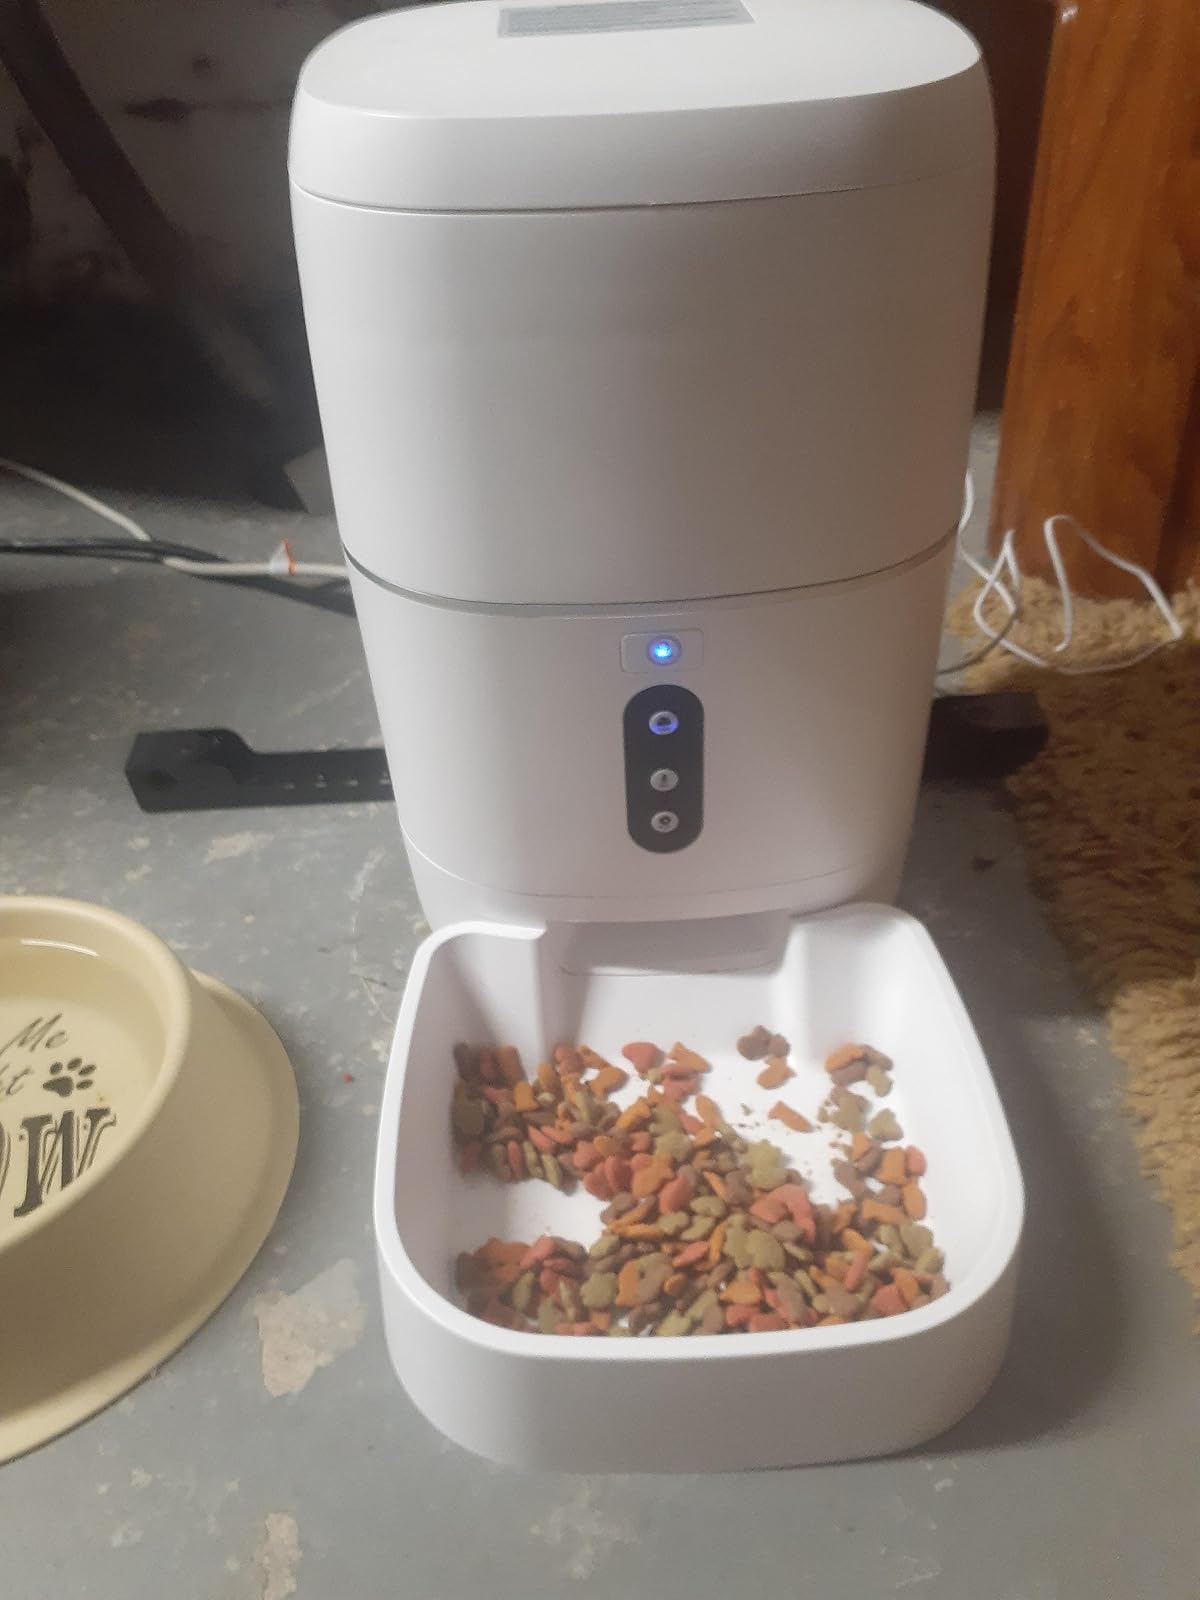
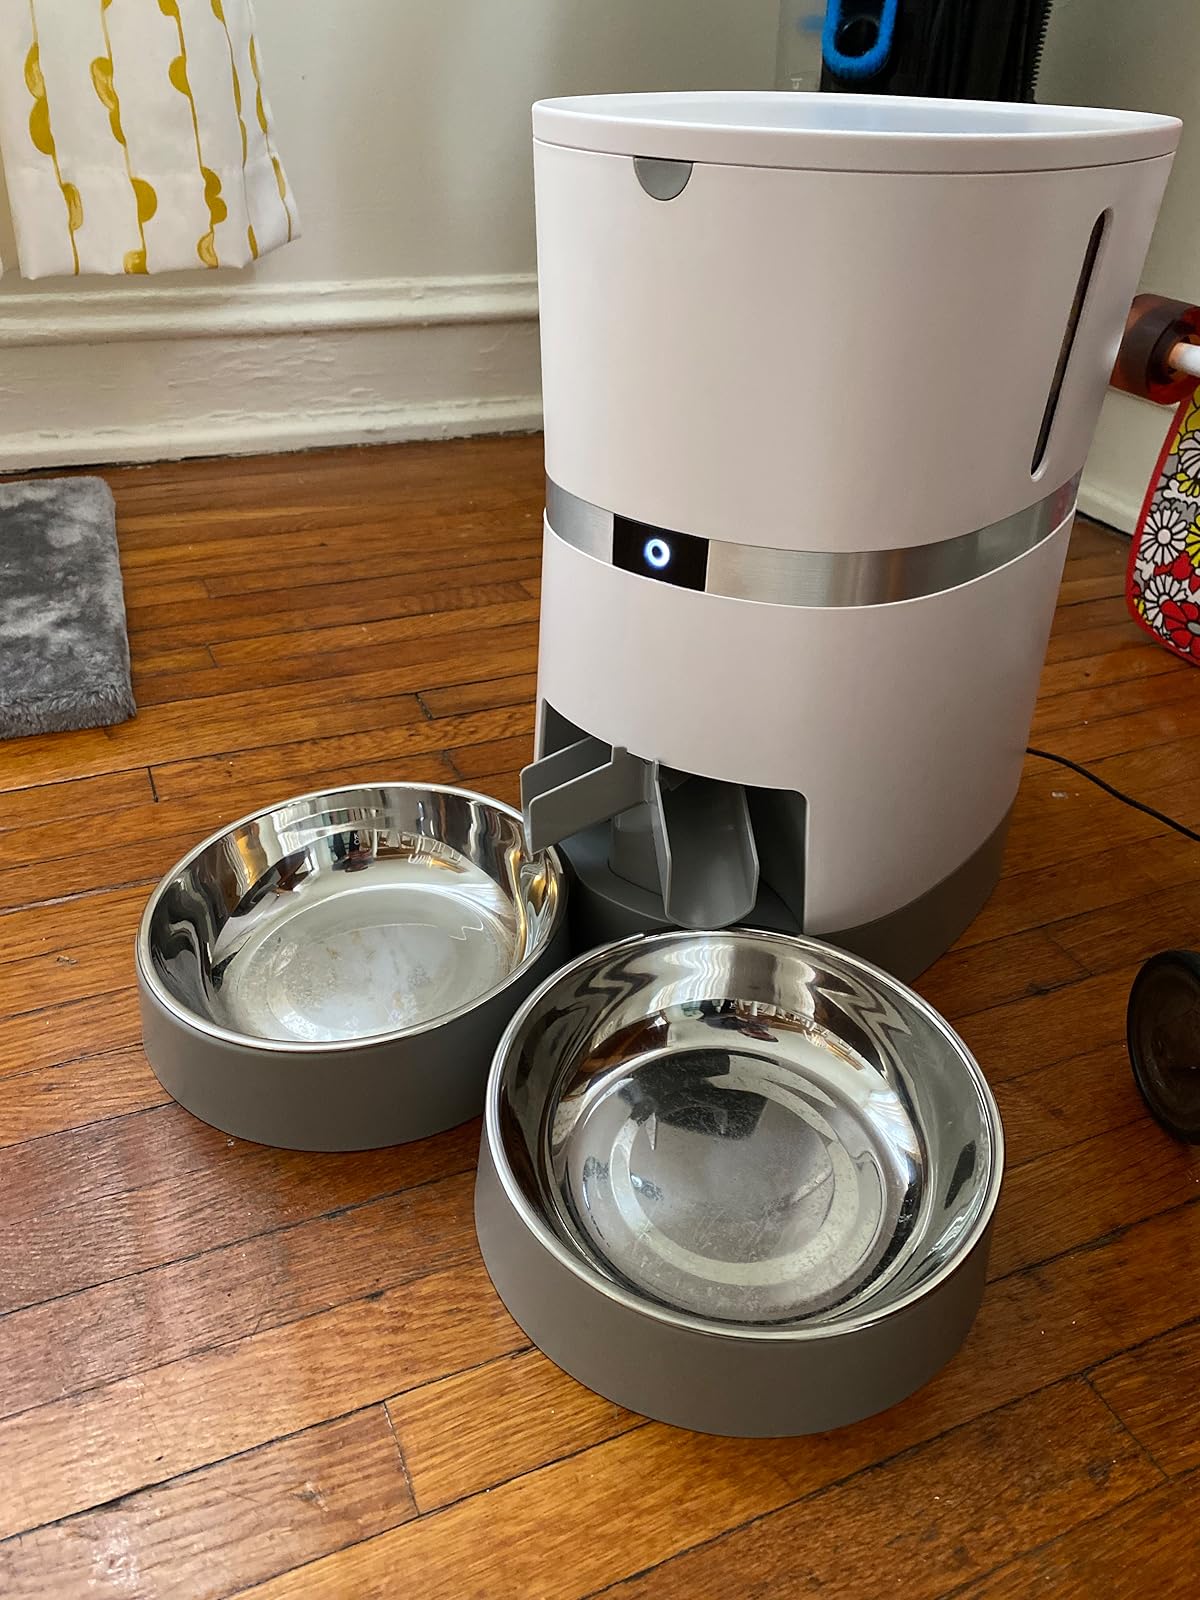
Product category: items_feeder
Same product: no